Robert Simonds

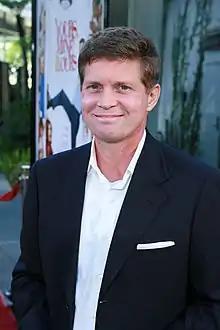
Simonds at the premiere of "Yours, Mine & Ours" in 2005

Robert Bruce Simonds Jr. (born 1964) is an American film producer, entrepreneur, and the founder & chairman of STX Entertainment, which creates, produces, distributes, finances, and markets film (as STXfilms), television (as STXtelevision), digital media (as STXdigital), and live events as well as virtual reality (as STXsurreal). According to "The Wall Street Journal" in its first four years, Simonds more than tripled the company's valuation to an estimated US$3.5 billion. In September 2017, it was reported that STX was close to an initial public offering on the Hong Kong Stock Exchange (SEHK), and in April 2018, the company announced it had filed for an IPO. In October 2018, it was announced that STX would not go through with the IPO, as political and market conditions had changed. Prior to working at STX, Simonds was an independent film producer whose over 30 films have generated more than $6 billion in worldwide box office revenue. Simonds is reported to have a net worth of $800 million.